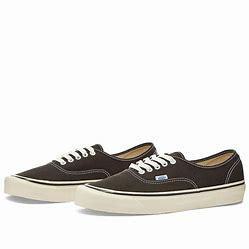
Brand: Vans
Model: Authentic 44 DX